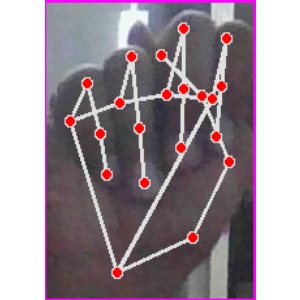
अक्षर: न